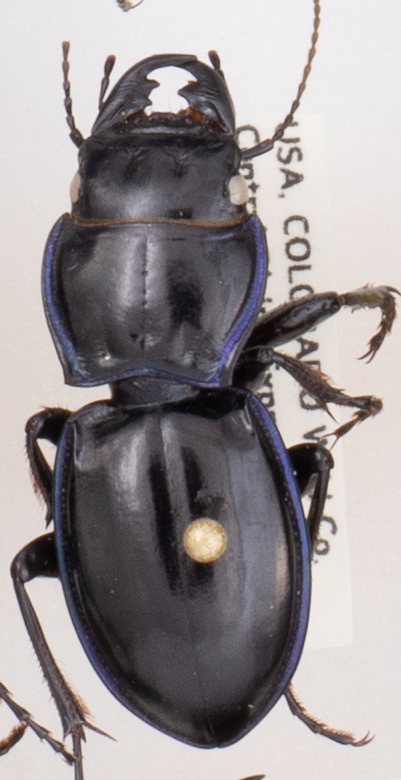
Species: Pasimachus elongatus
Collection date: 2020-09-02
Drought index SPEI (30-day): -1.77
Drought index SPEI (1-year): -0.9
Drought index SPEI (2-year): -0.2